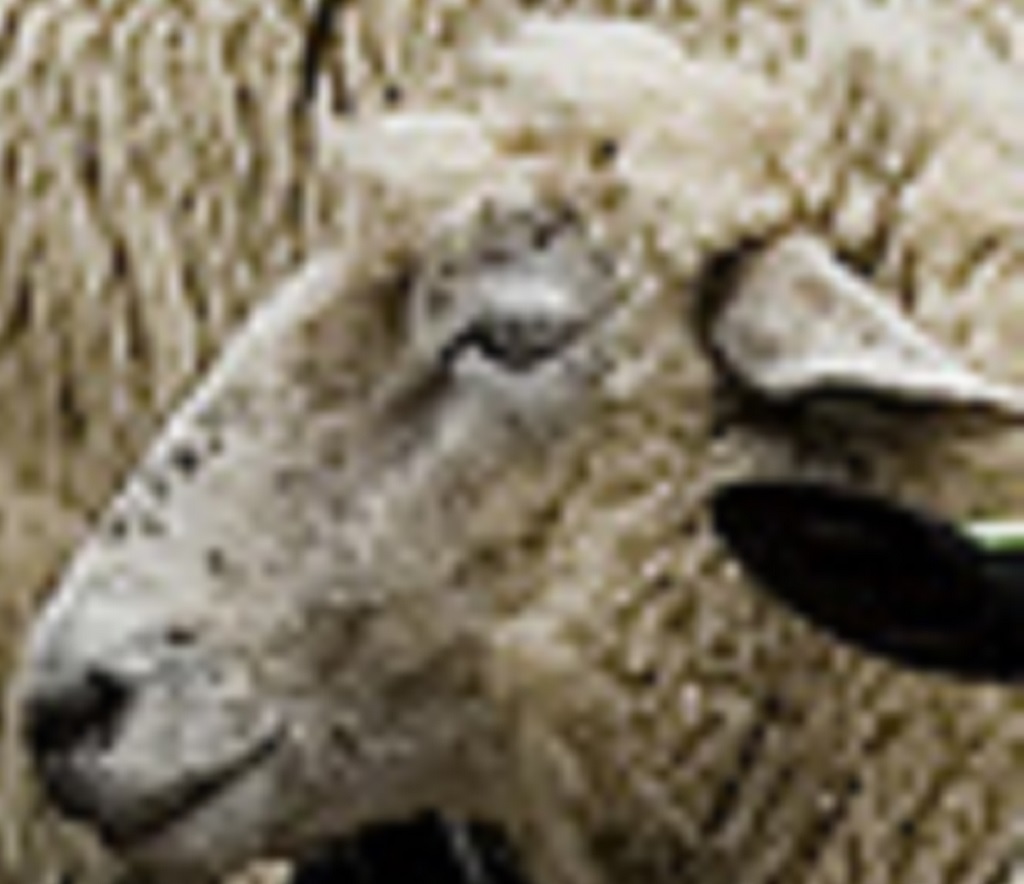
Label: pain